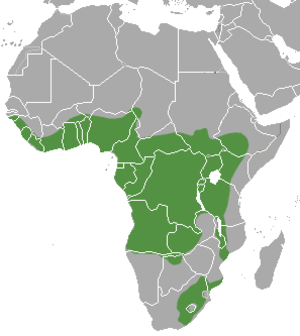
La Loutre à cou tacheté est une espèce de loutres, mammifères carnivores de la famille des Mustelidés. On la rencontre en Afrique.